Louis-Antoine-Augustin Pavy

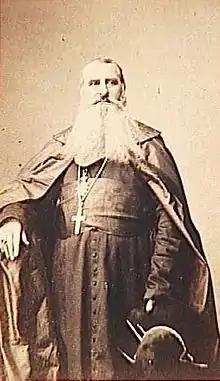

Louis-Antoine-Augustin Pavy (1805–1866) was a French Catholic prelate who served as the second Bishop of Algiers from 1846 to 1866. He attempted to convert the Arabs to Catholicism. He denounced socialism, rampant among French colonists, as the work of the devil.